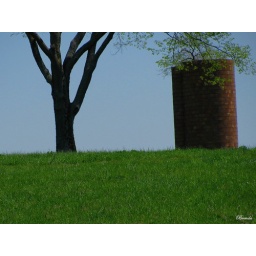
Up on the hill sitting by its self with this big tree.